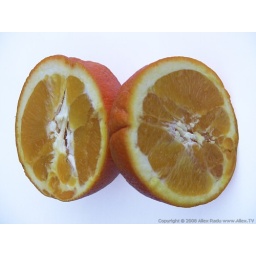
Two orange halves on a white background side by side.